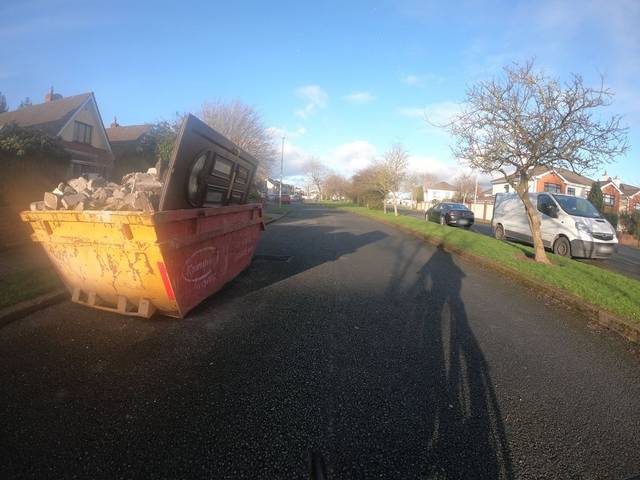
Region: Ireland
Coordinates: 53.33, -6.554